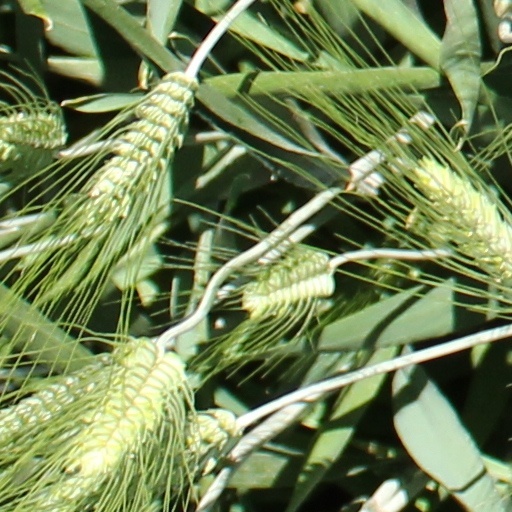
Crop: wheat